Bicycle-sharing system

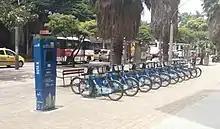
A station of EnCicla in Medellín

Most large-scale urban bike sharing programmes have numerous bike check-out stations, and operate much like public transit systems, catering to tourists and visitors as well as local residents. Their central concept is to provide free or affordable access to bicycles for short-distance trips in an urban area as an alternative to private vehicles, thereby reducing congestion, noise, and air pollution. According to research in 2016, the bike sharing system in Shanghai saved 8,358 tonnes of petrol and decreased carbon dioxide and NOx emissions by 25,240 and 64 tonnes, respectively. The research also stated that bike sharing system has great potential to reduce energy consumption and emissions based on its rapid development.